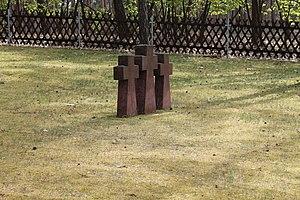
Groupe de trois croix de pierre au cimetière boisé de Halbe
Le cimetière boisé d'Halbe est un cimetière militaire en Allemagne, land de Brandebourg, commune de Halbe où sont inhumés des soldats tombés à la bataille d'Halbe, des volontaires soviétiques ayant servi dans l’armée Vlassov, des travailleurs forcés russes, des soldats déserteurs allemands exécutés à Berlin-Tegel, les prisonniers du camp d'internement de Ketschendorf civils ou militaires exhumés et réinhumés à Halbe, et des victimes civiles collatérales de la guerre. Il est l’un des plus grands cimetières militaires d’Allemagne moins par regroupement de plusieurs cimetières que par réinhumation de personnes enterrés dans des fosses communes, des charniers ou des tombes collectives anonymes. Cela fait du cimetière boisé d'Halbe un lieu de mémoire particulier qui fait fi des origines, des confessions religieuses, des convictions politiques, des faits reprochés ou de la cause de la mort. Le caractère œcuménique y est très prononcé même si une croix y fut érigée a posteriori sans qu’il y ait pour autant une chapelle funéraire associée à un culte particulier.